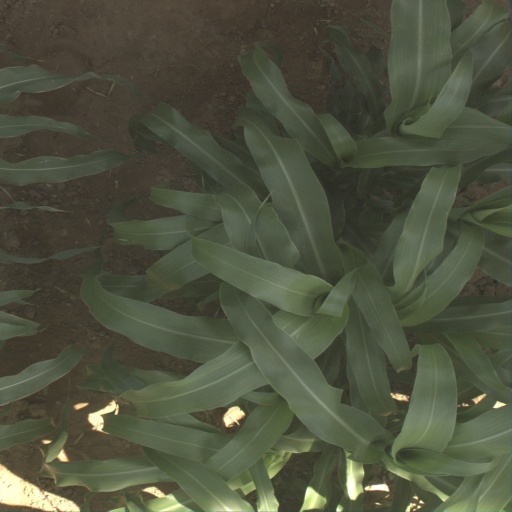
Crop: sorghum